Gaylord T. Gunhus

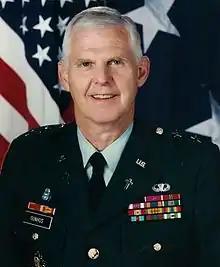
Major General Gaylord T. Gunhus20th Chief of Chaplains of the United States Army

Chaplain (Major General) Gaylord Thomas "G.T." Gunhus (May 22, 1940 – May 27, 2016) was an American Army officer who, from 1999 to 2003, served as the 20th Chief of Chaplains of the United States Army. He is a 1962 Graduate of Seattle Pacific University where he was named Alumnus of the Year in the spring of 2001. He later graduated from the Lutheran Brethren Seminary in 1967 with a Masters of Divinity degree.